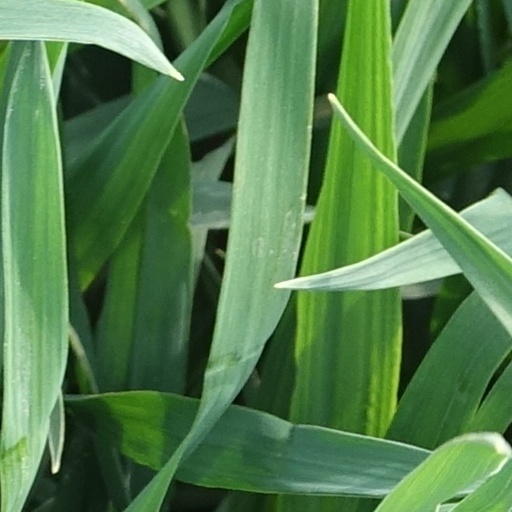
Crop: wheat